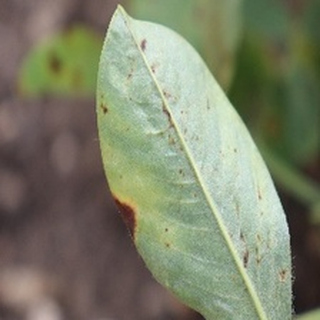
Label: groundnut_early_leaf_spot